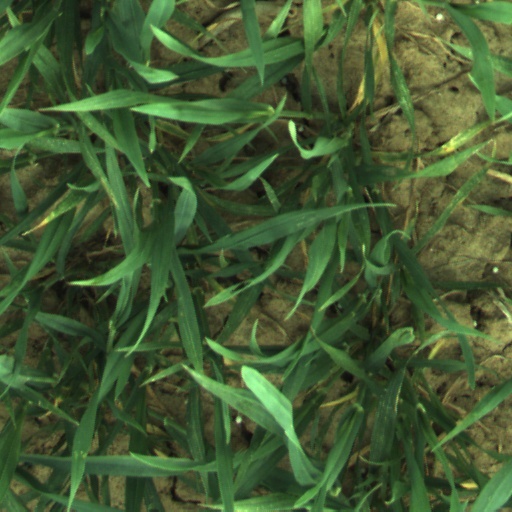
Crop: wheat